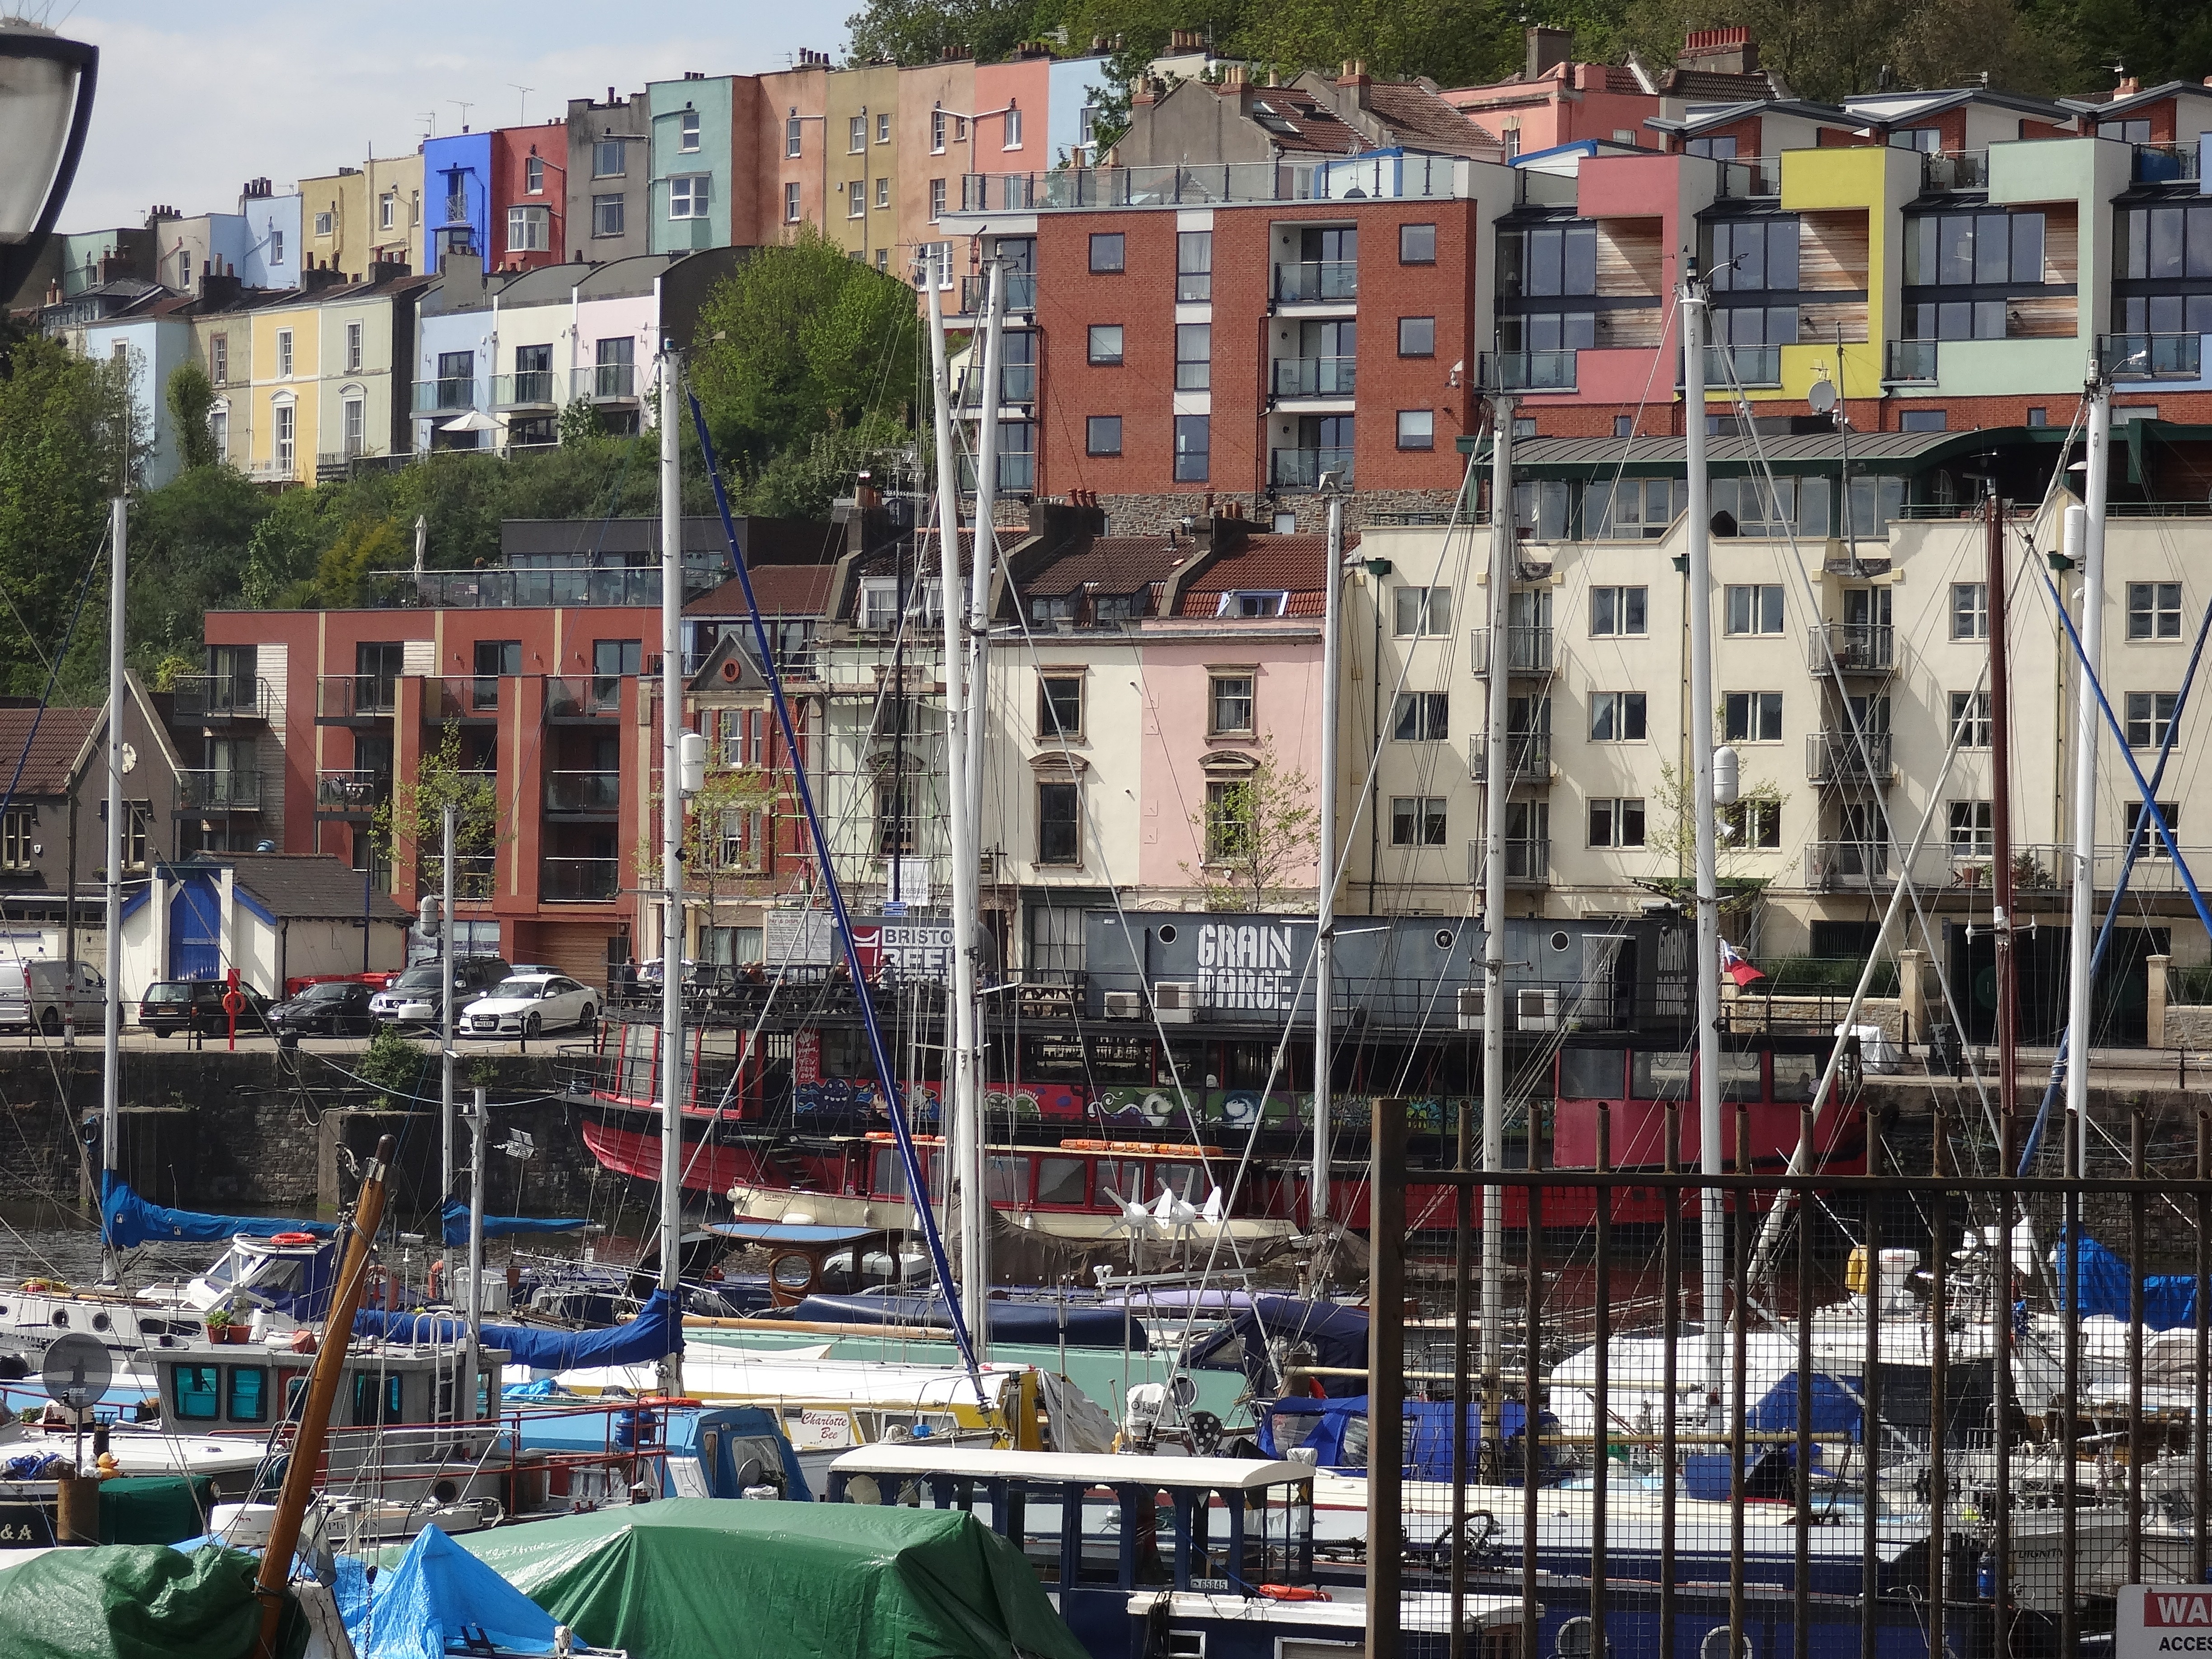
town, city, cityscape, downtown, recreation, transport, suburb, vehicle, waterway, england, boats, masts, bristol, neighbourhood, urban area, residential area, human settlement, boat yard